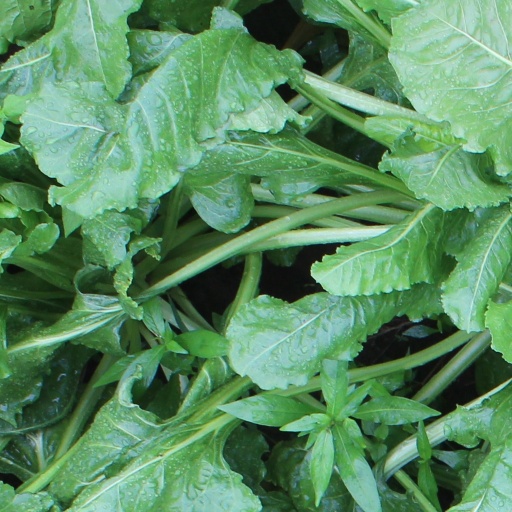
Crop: sugar beet